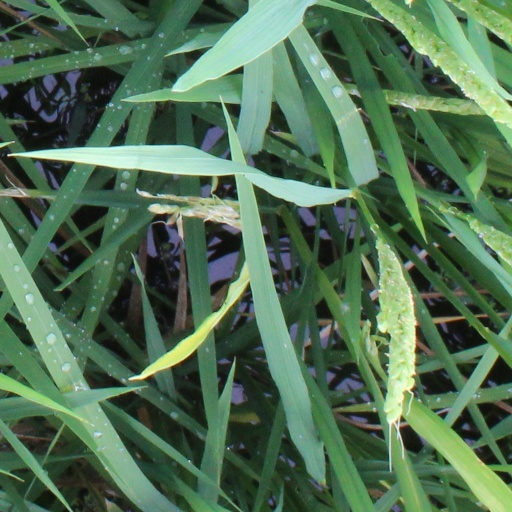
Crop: rice